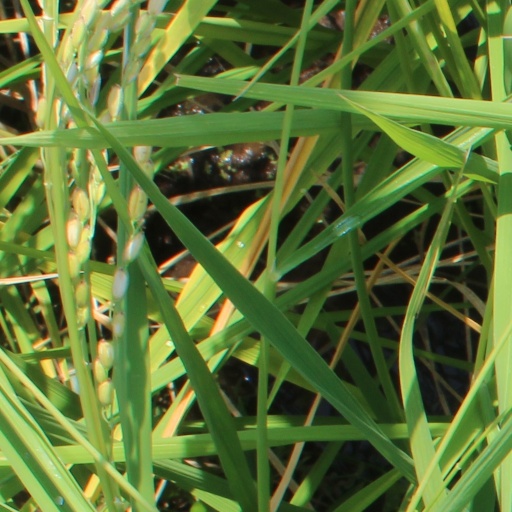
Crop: rice